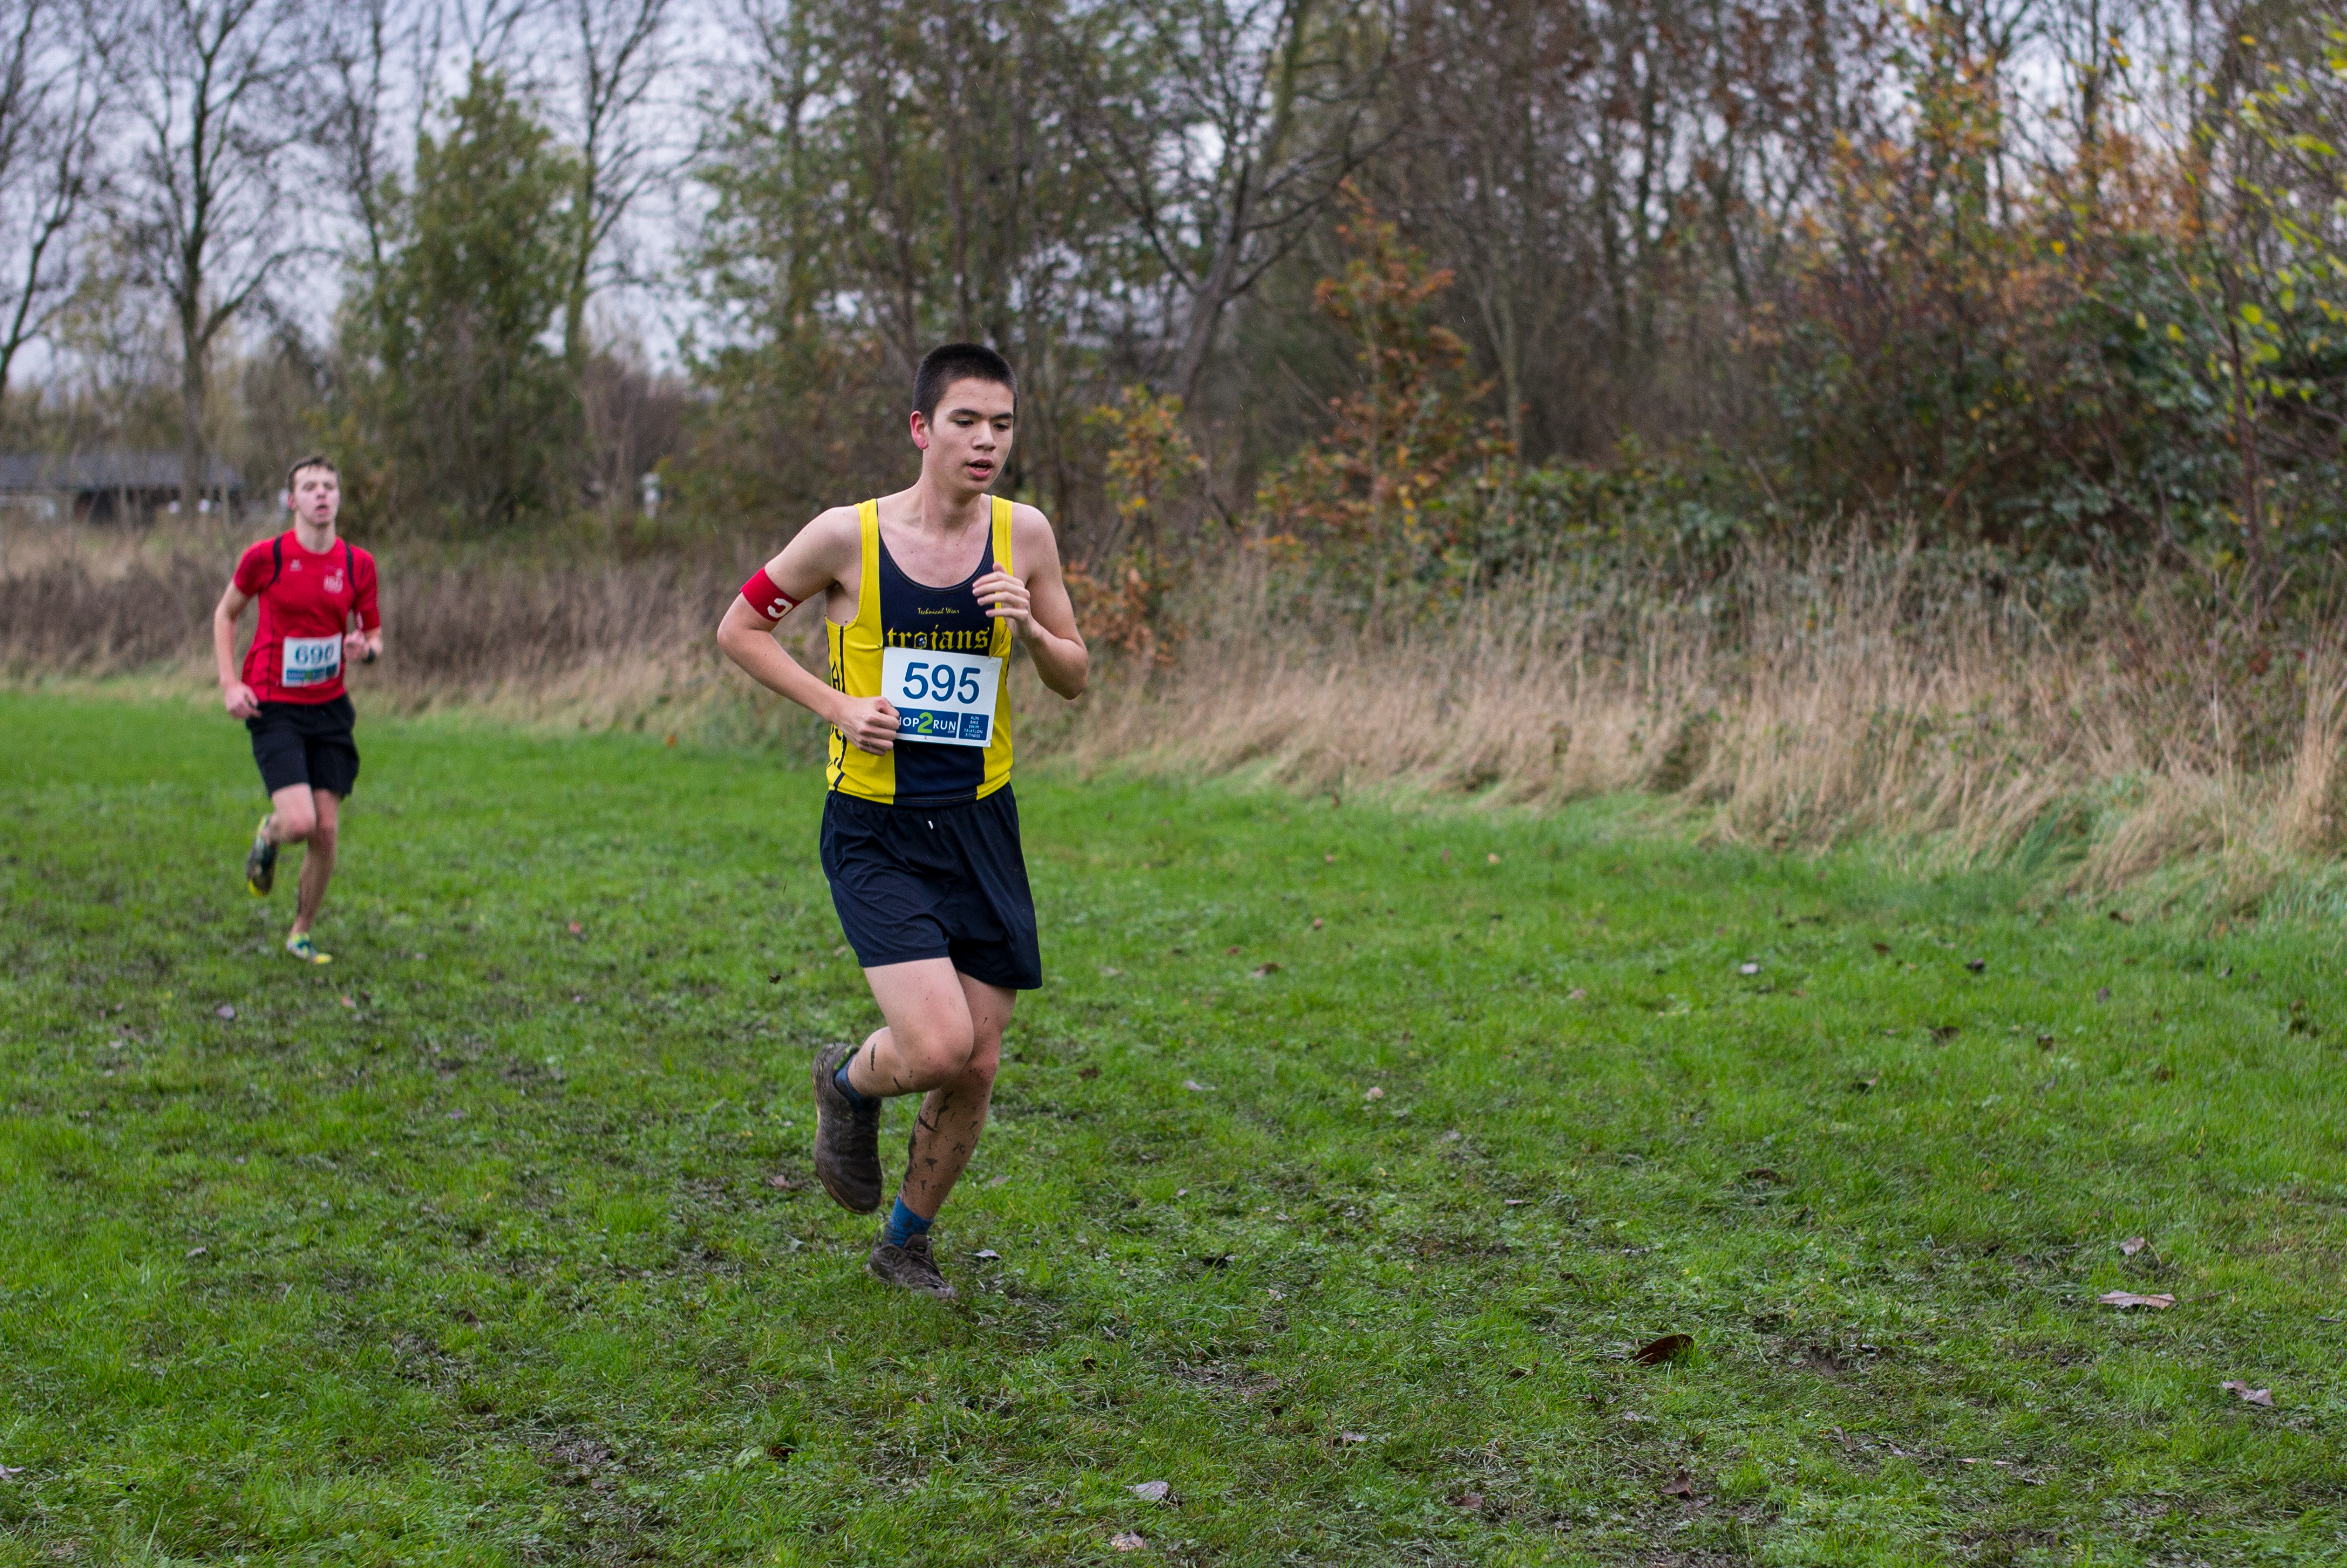
person, trail, running, recreation, jogging, race, sports, endurance, athletics, physical exercise, outdoor recreation, human action, individual sports, endurance sports, ultramarathon, duathlon, cross country running, cross country cycling